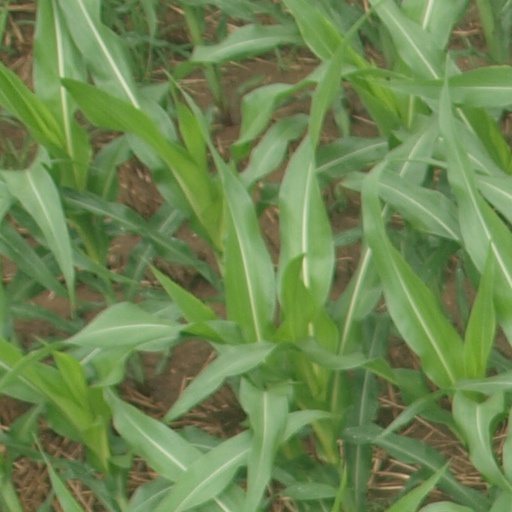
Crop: maize; corn